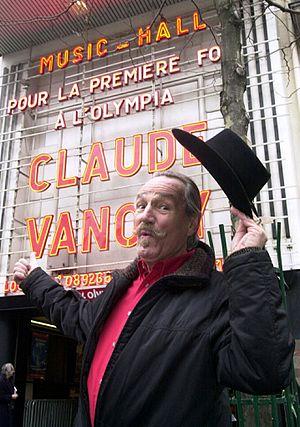
Claude Vanony devant la salle mythique de l'Olympia pour sa toute première représentation en 2003
Claude Vanony, né le 1ᵉʳ août 1935 à Gérardmer, est un conteur et humoriste français.